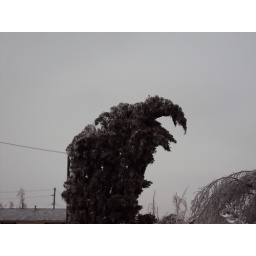
Seems this pine tree might be in need of some hot coffee AND viagra